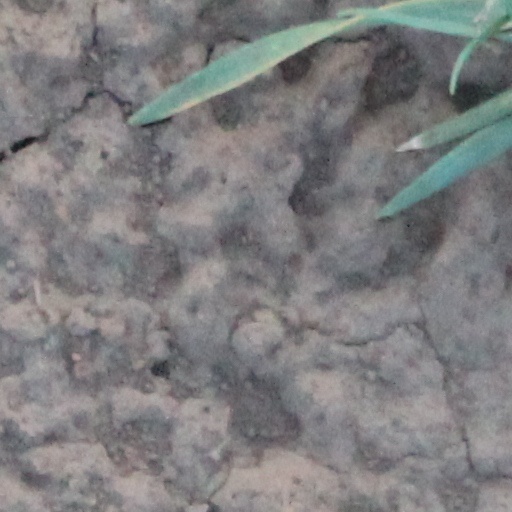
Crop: wheat